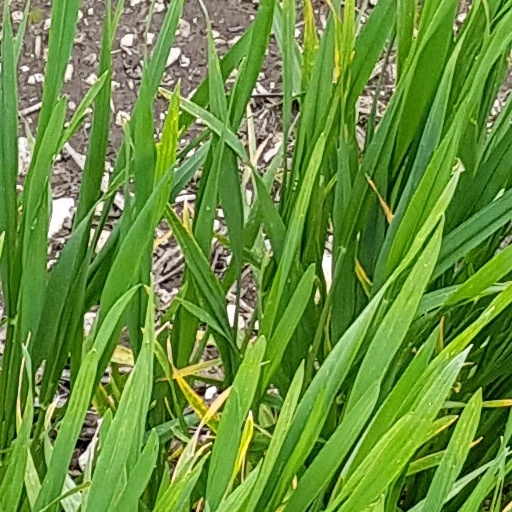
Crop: wheat